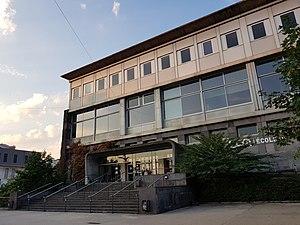
La Faculté de droit de Clermont-Ferrand est une unité de formation et de recherche de l'Université de Clermont-Auvergne spécialisée dans le droit et la science politique, à Clermont-Ferrand.